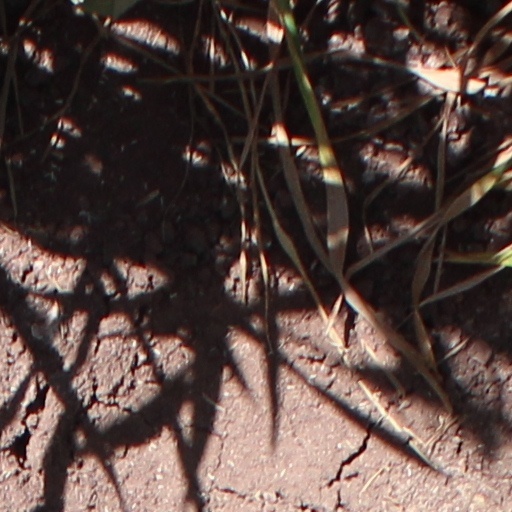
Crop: wheat